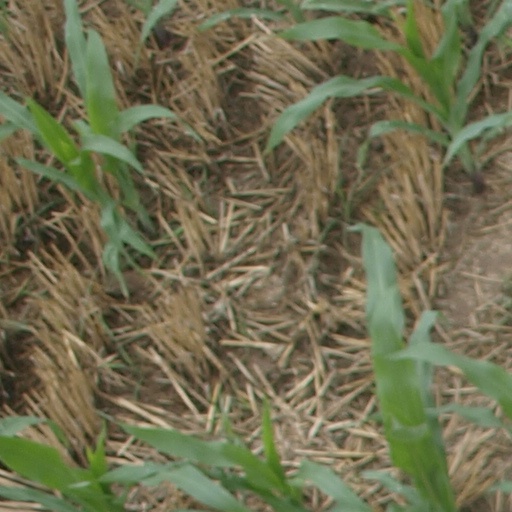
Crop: maize; corn